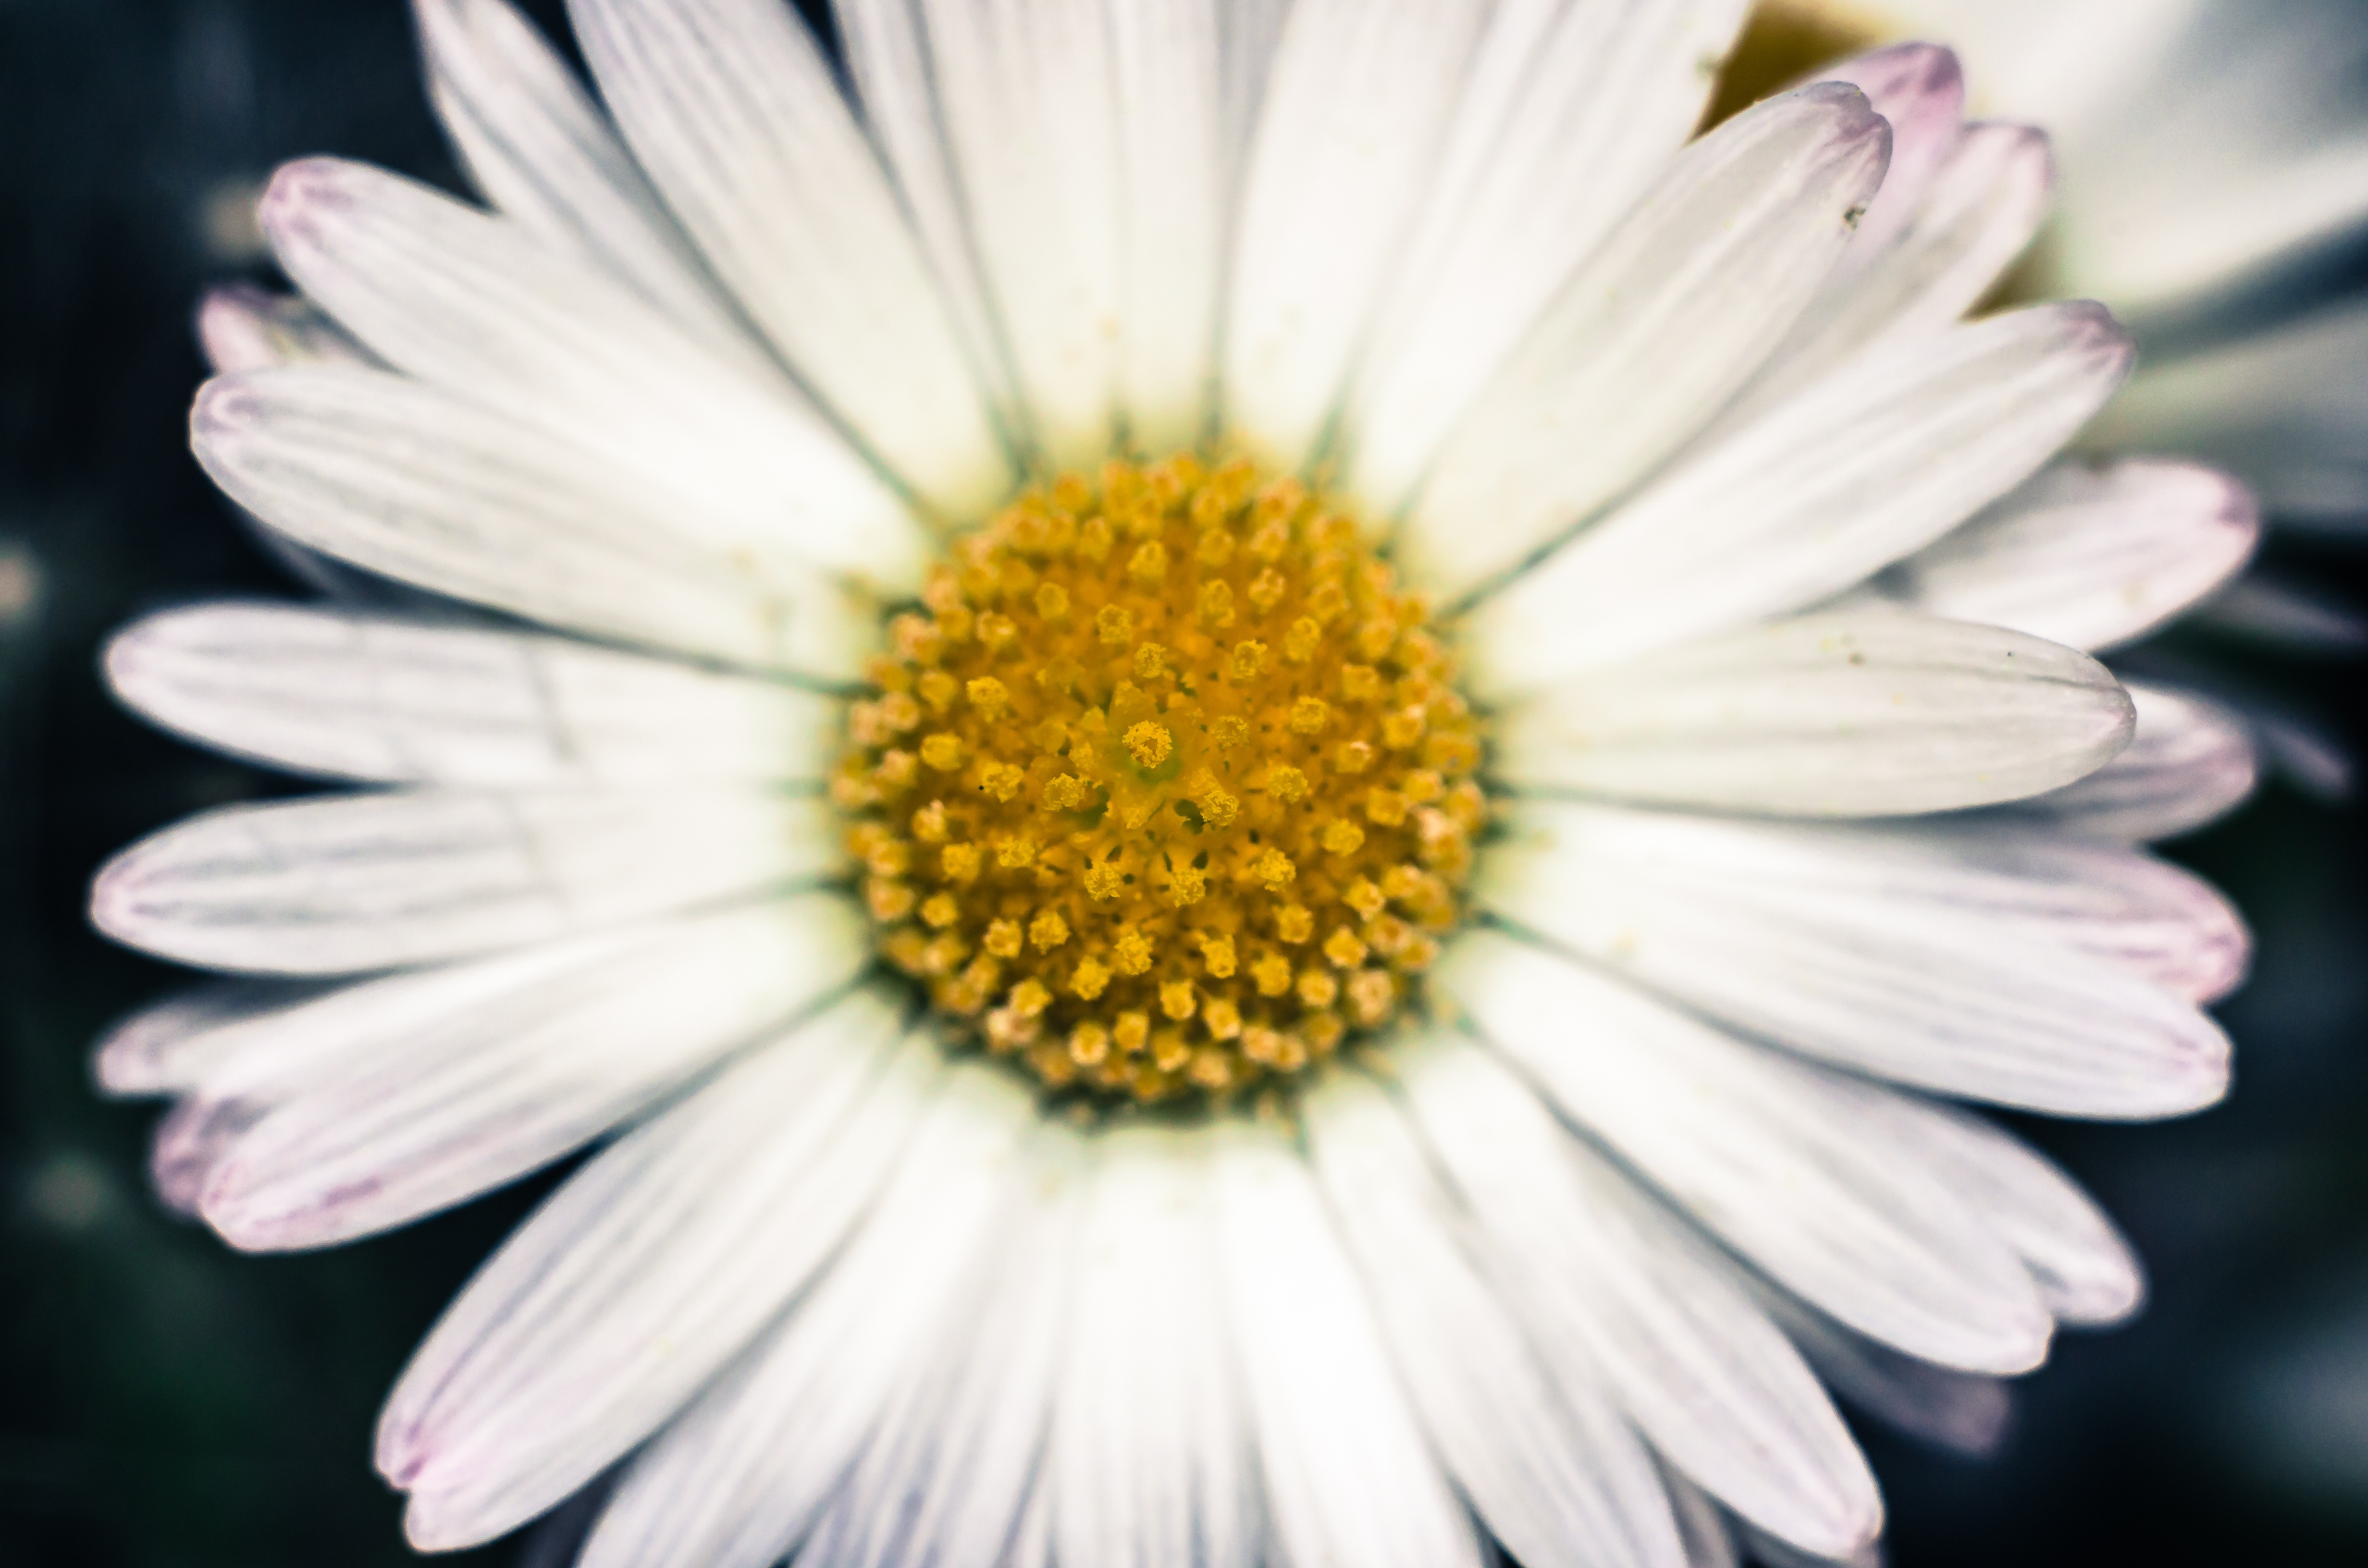
blossom, black and white, plant, photography, flower, petal, daisy, pollen, macro, monochrome, flora, flowers, close up, macro photography, flowering plant, the petals, daisy family, oxeye daisy, plant stem, land plant